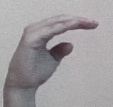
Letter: jeem